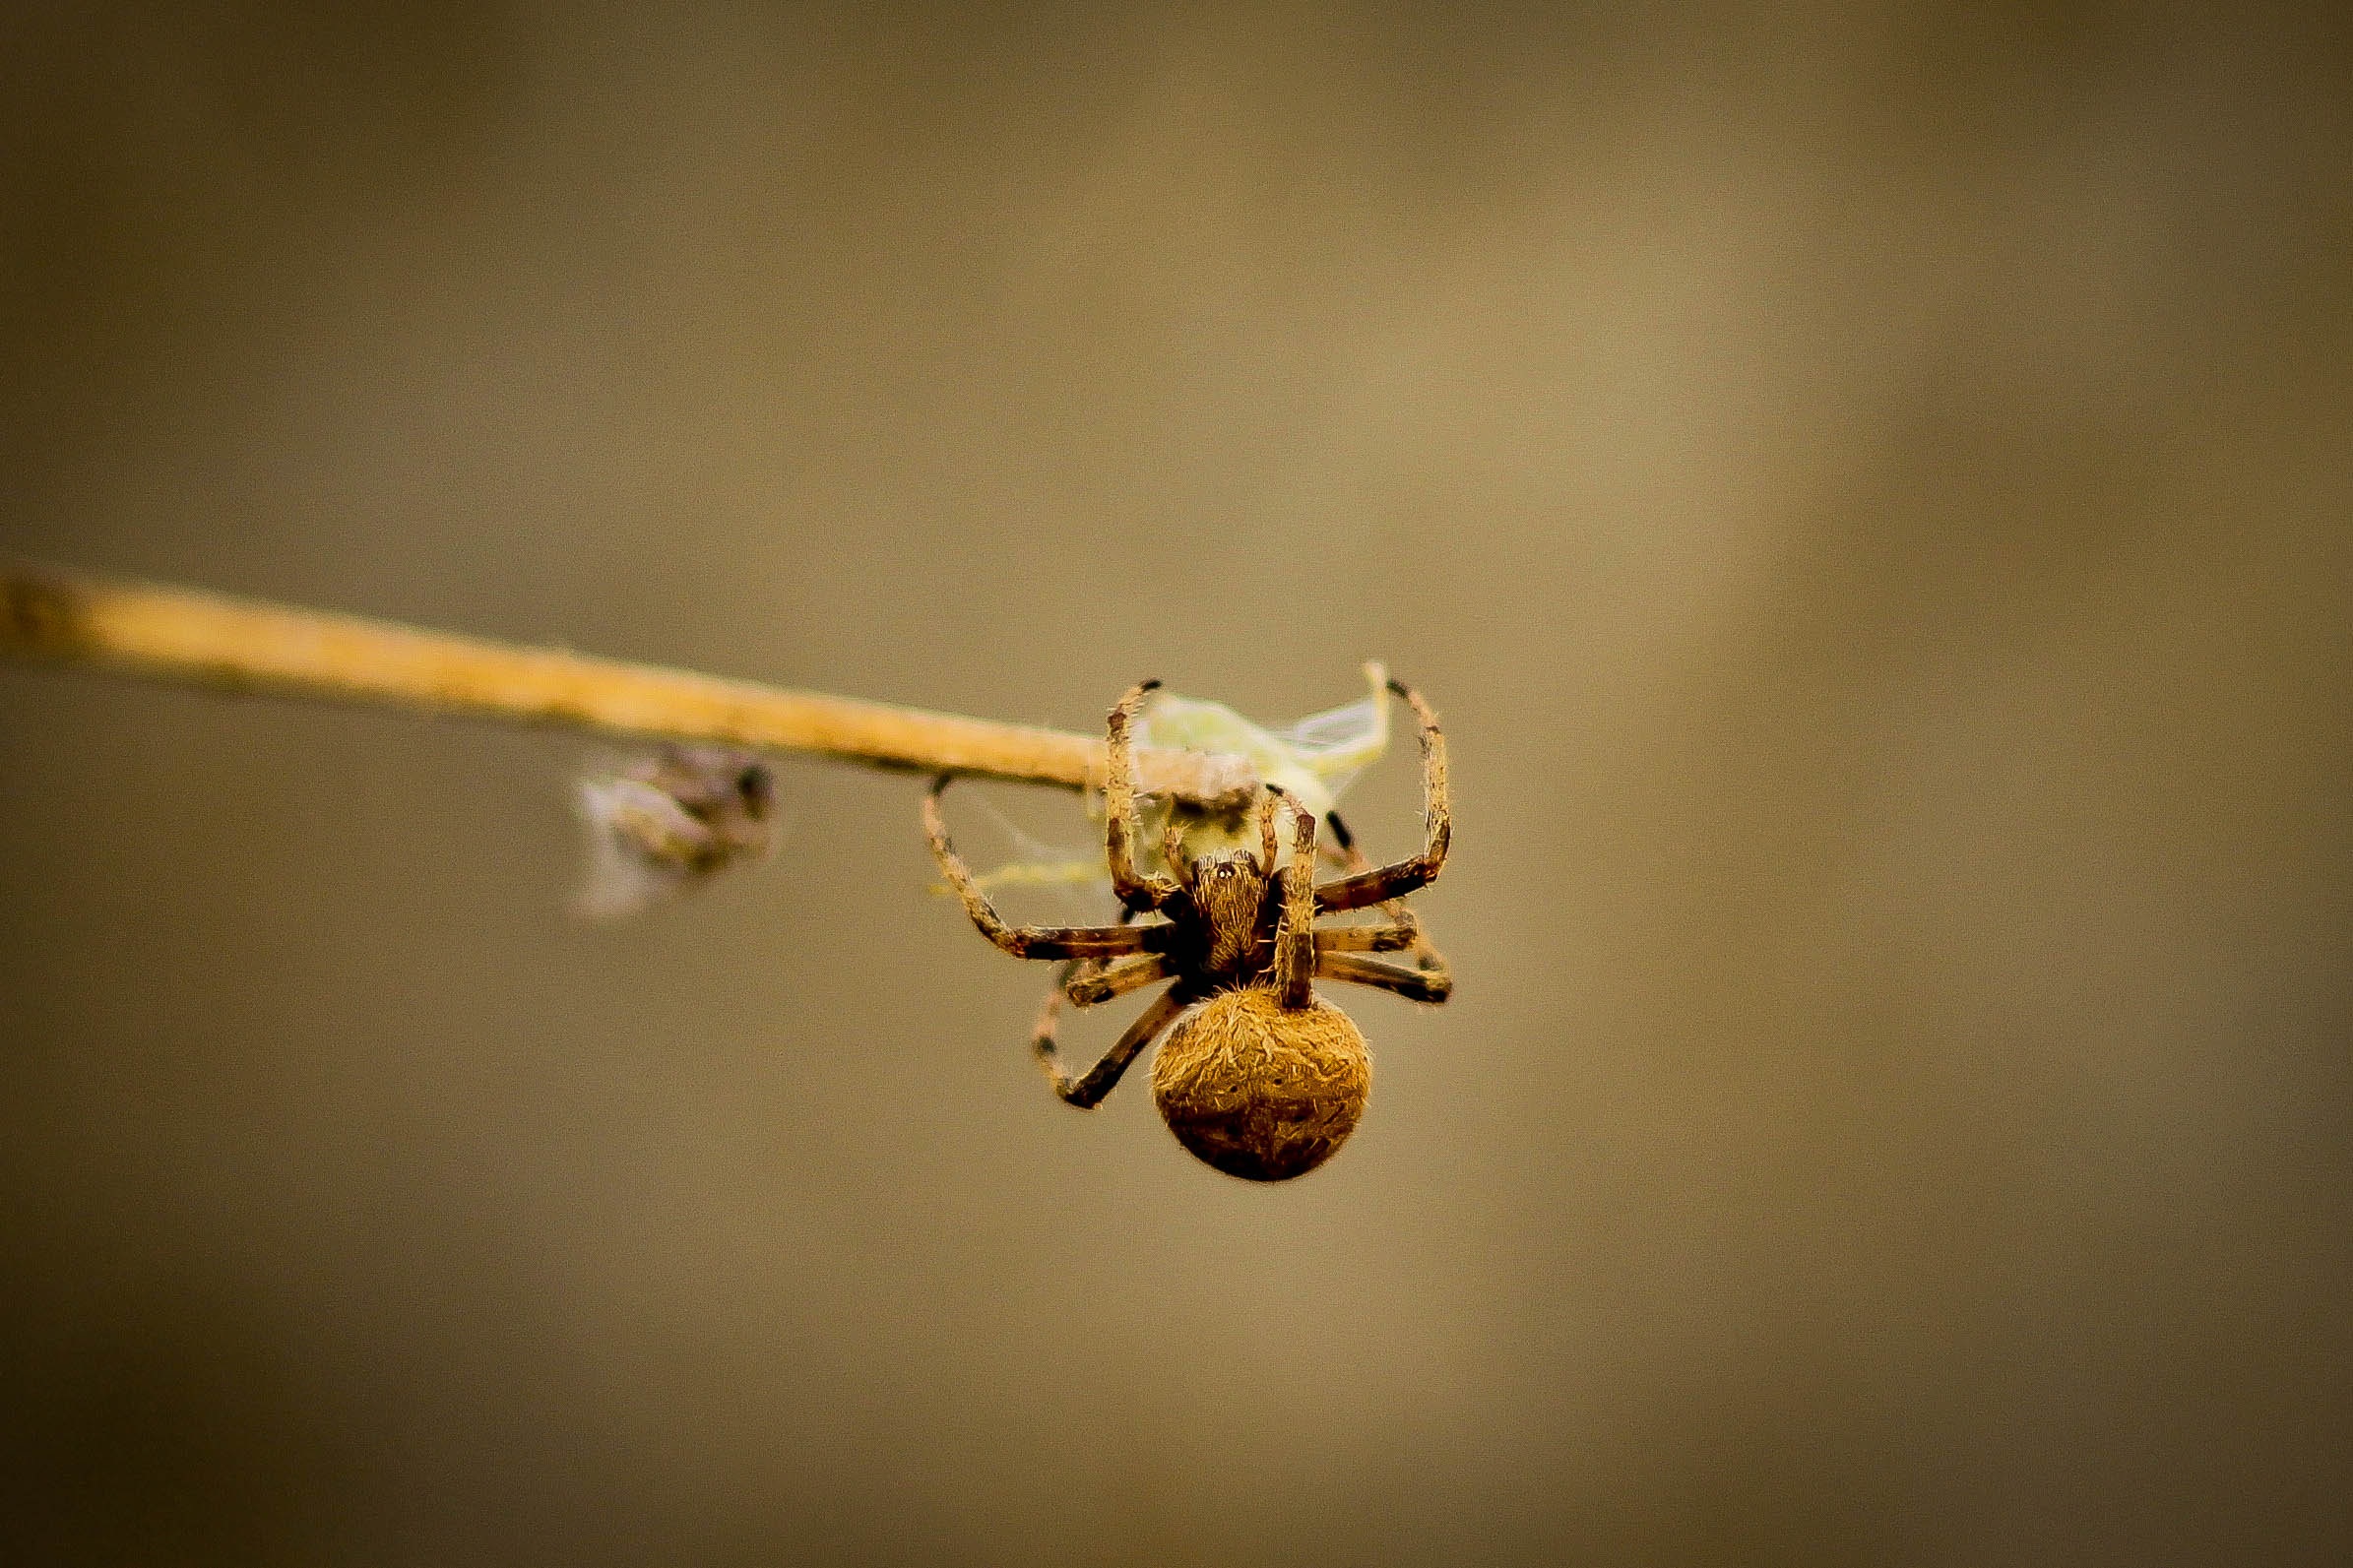
photography, insect, fauna, invertebrate, close up, spider, dragonfly, arachnid, spiders, macro photography, arthropod, arachnophobia, european garden spider, araneus, orb weaver spider